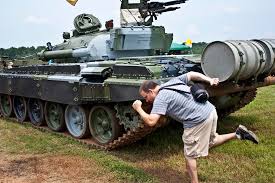
Label: Tank